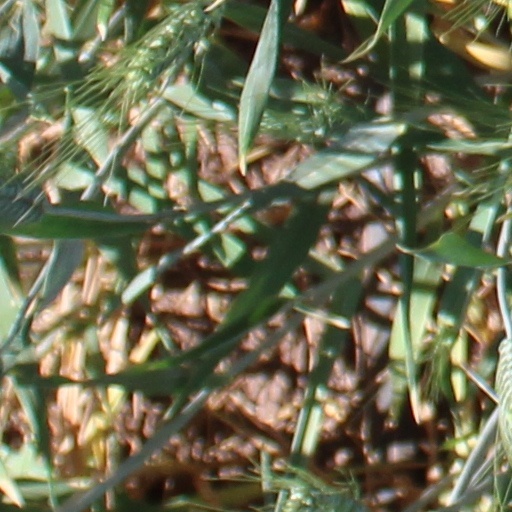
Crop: wheat